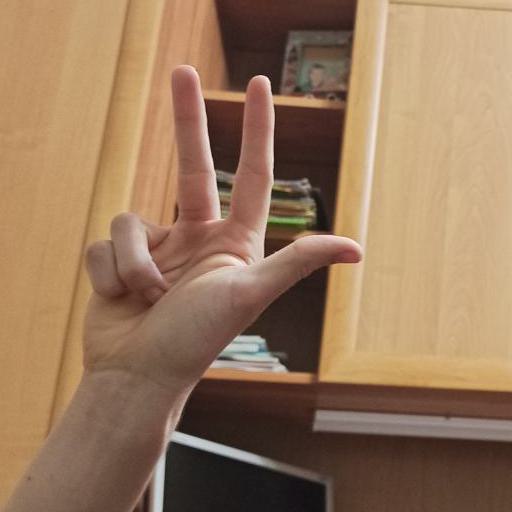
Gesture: three2